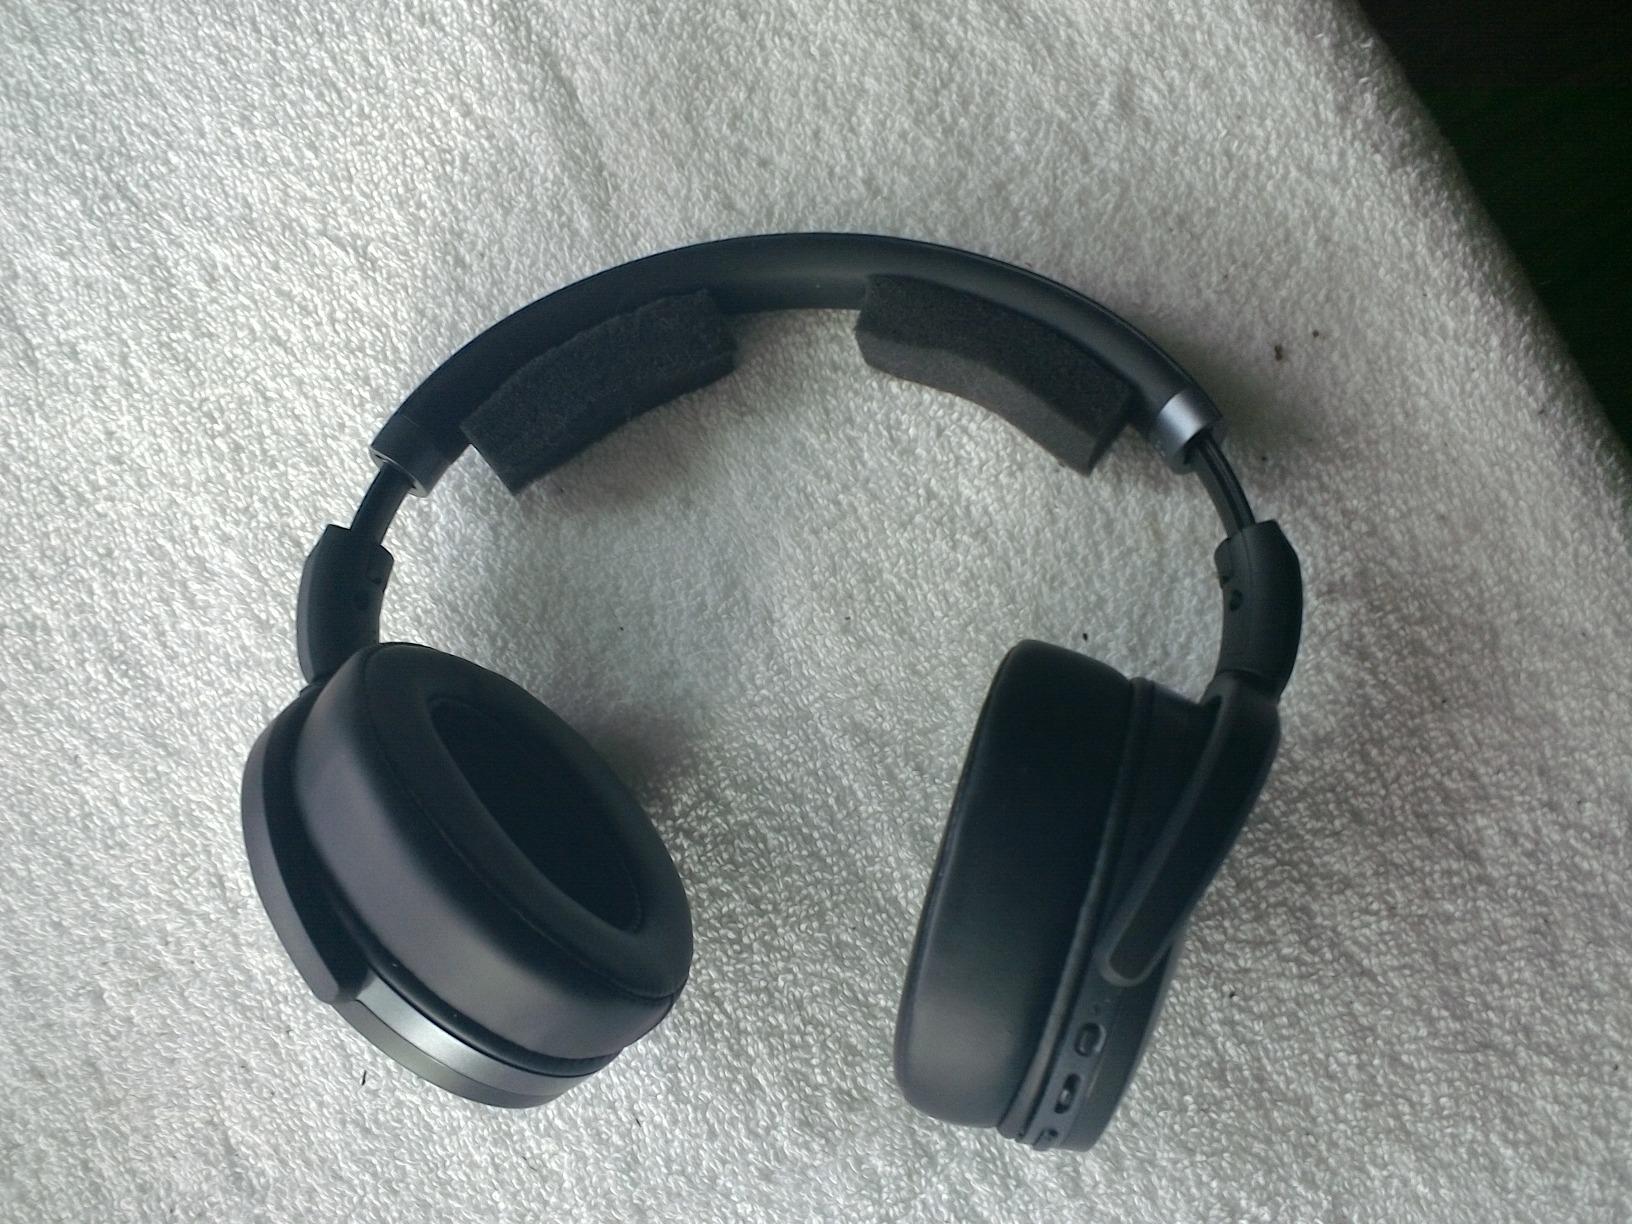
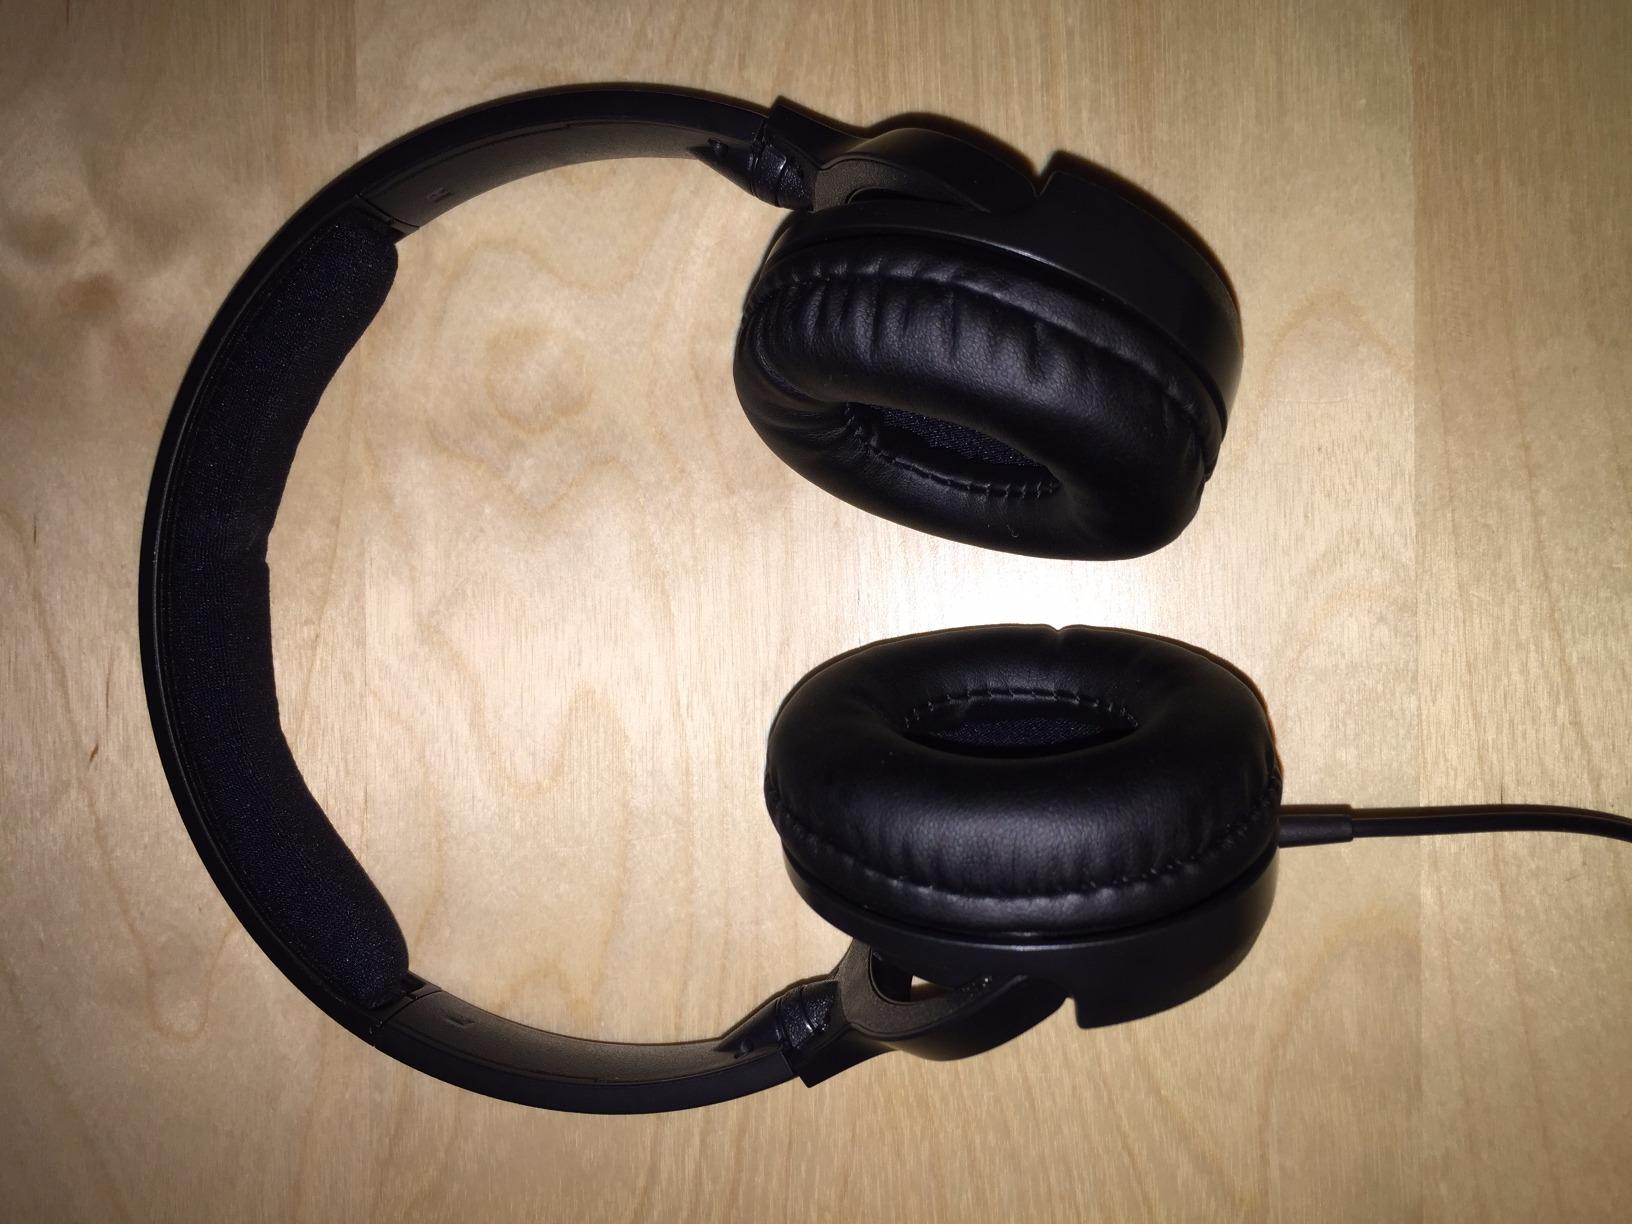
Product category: headphones
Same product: no